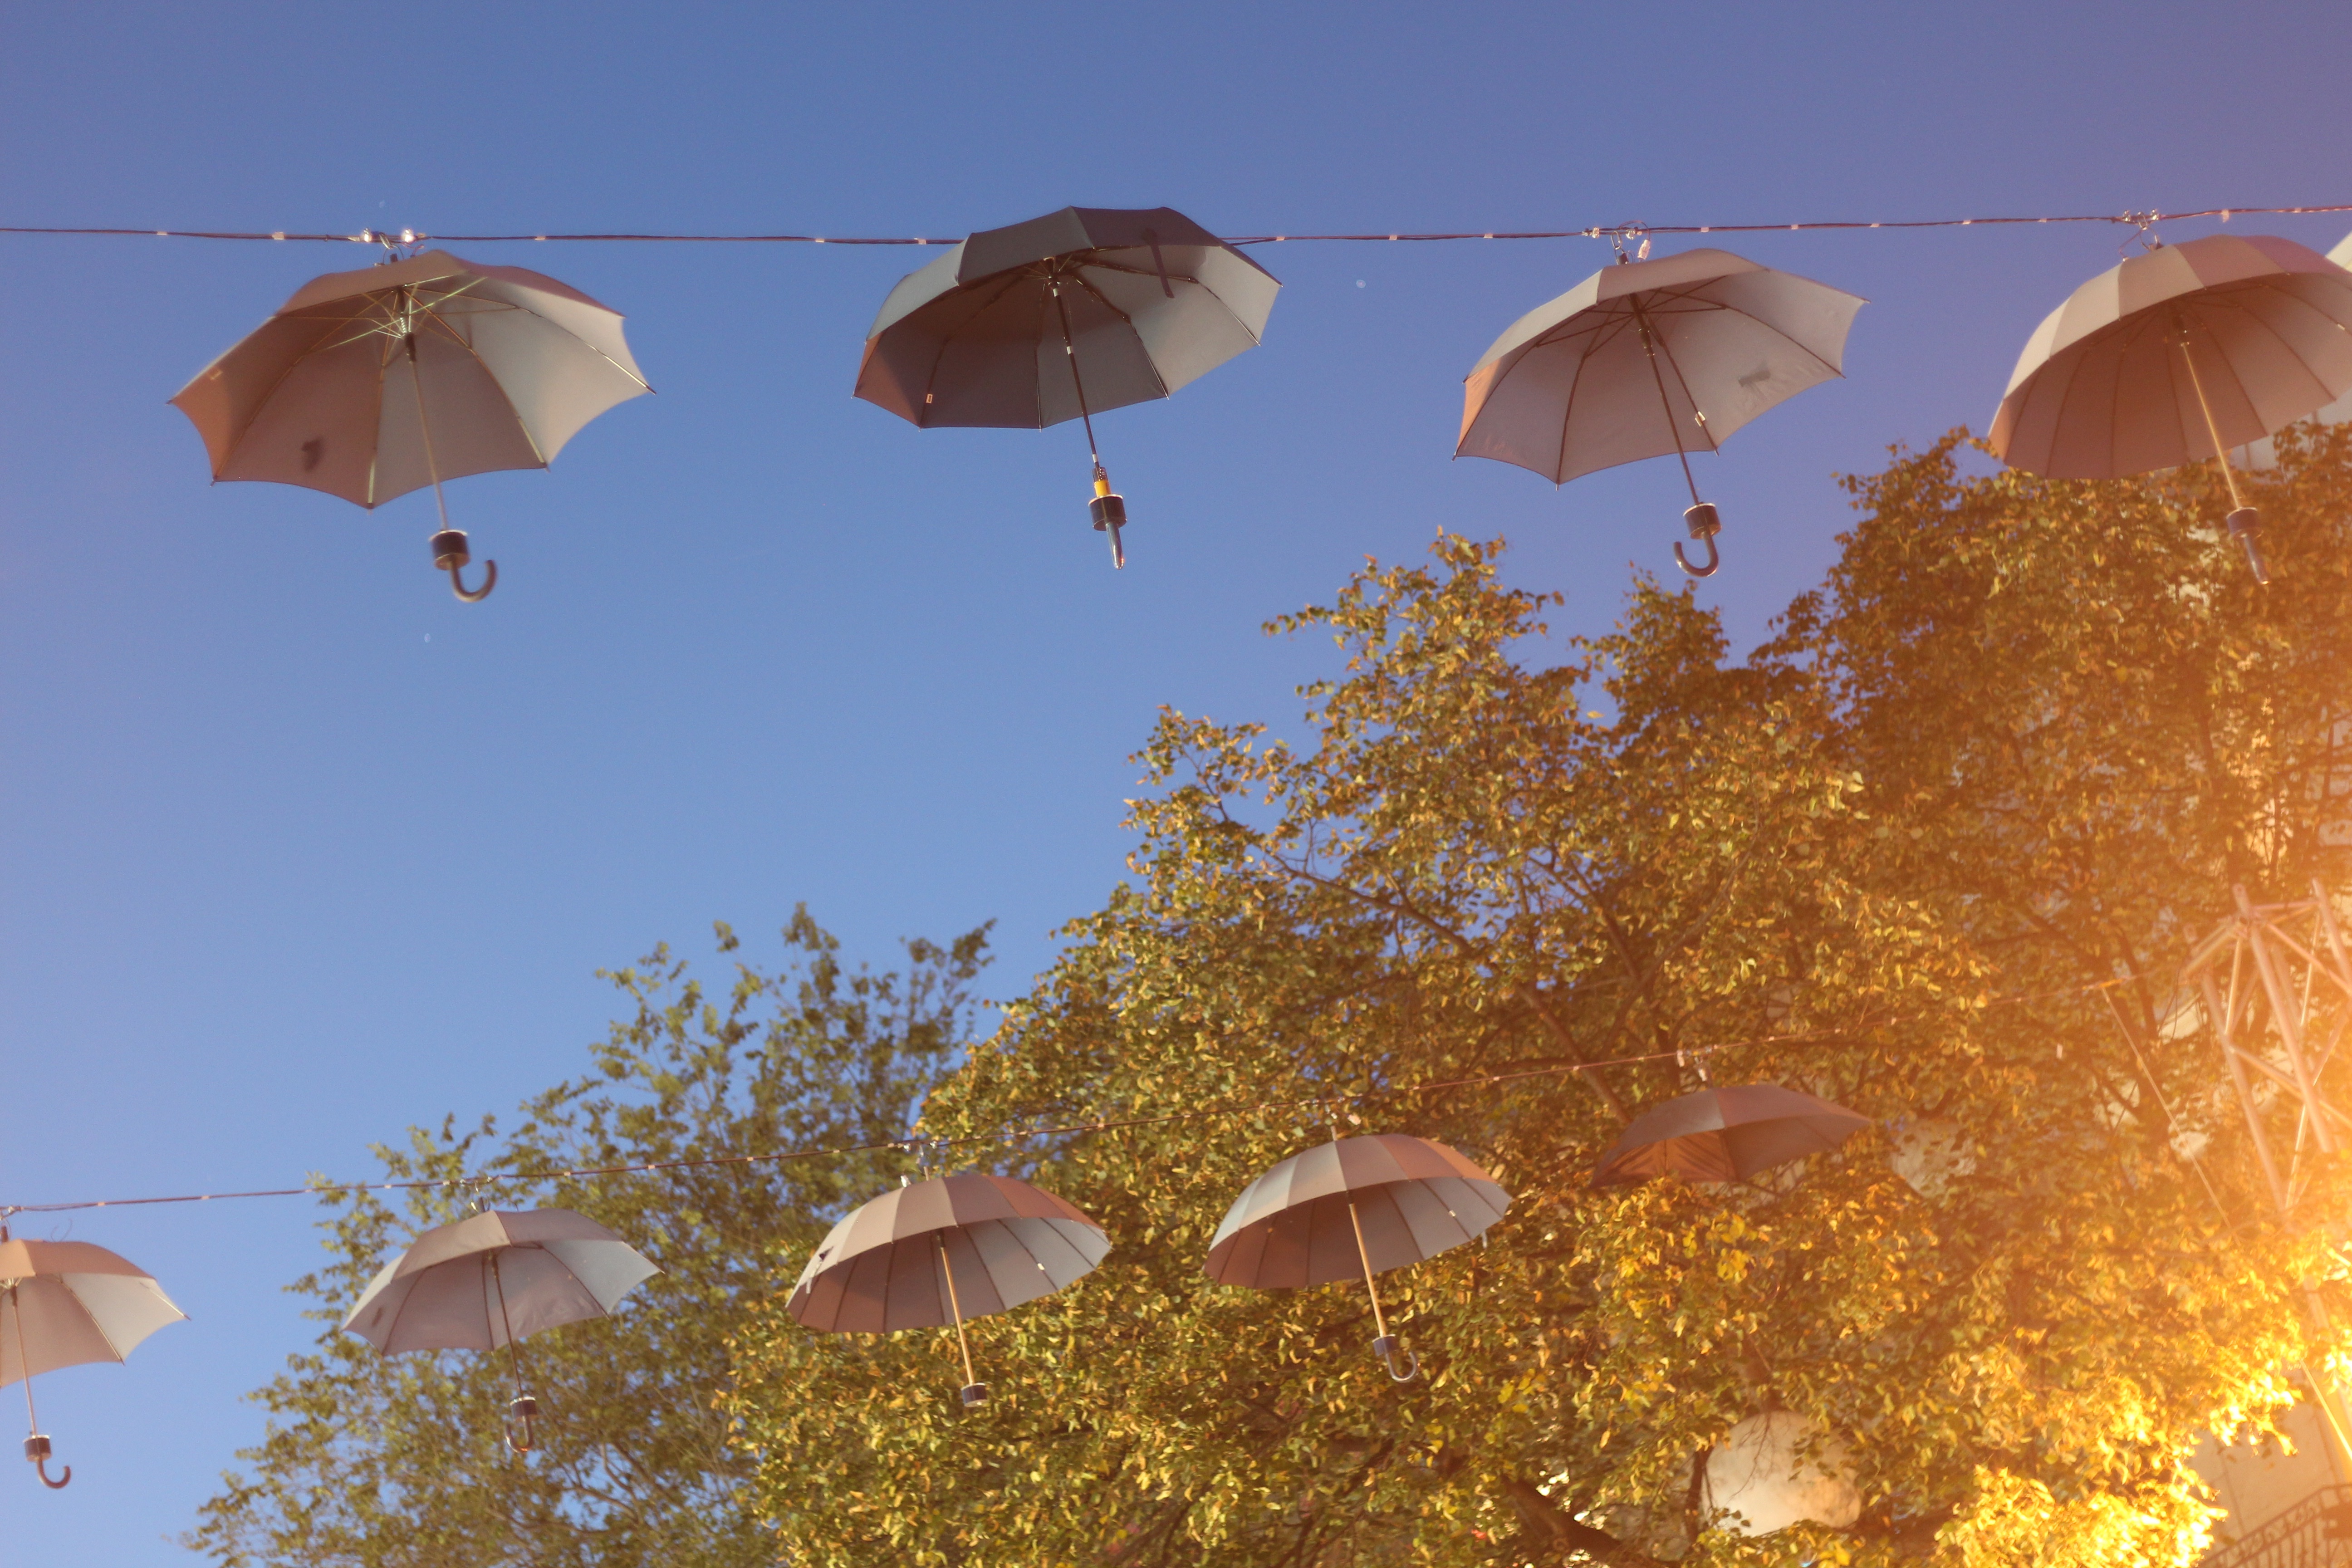
sunlight, leaf, flower, umbrella, autumn, fashion accessory